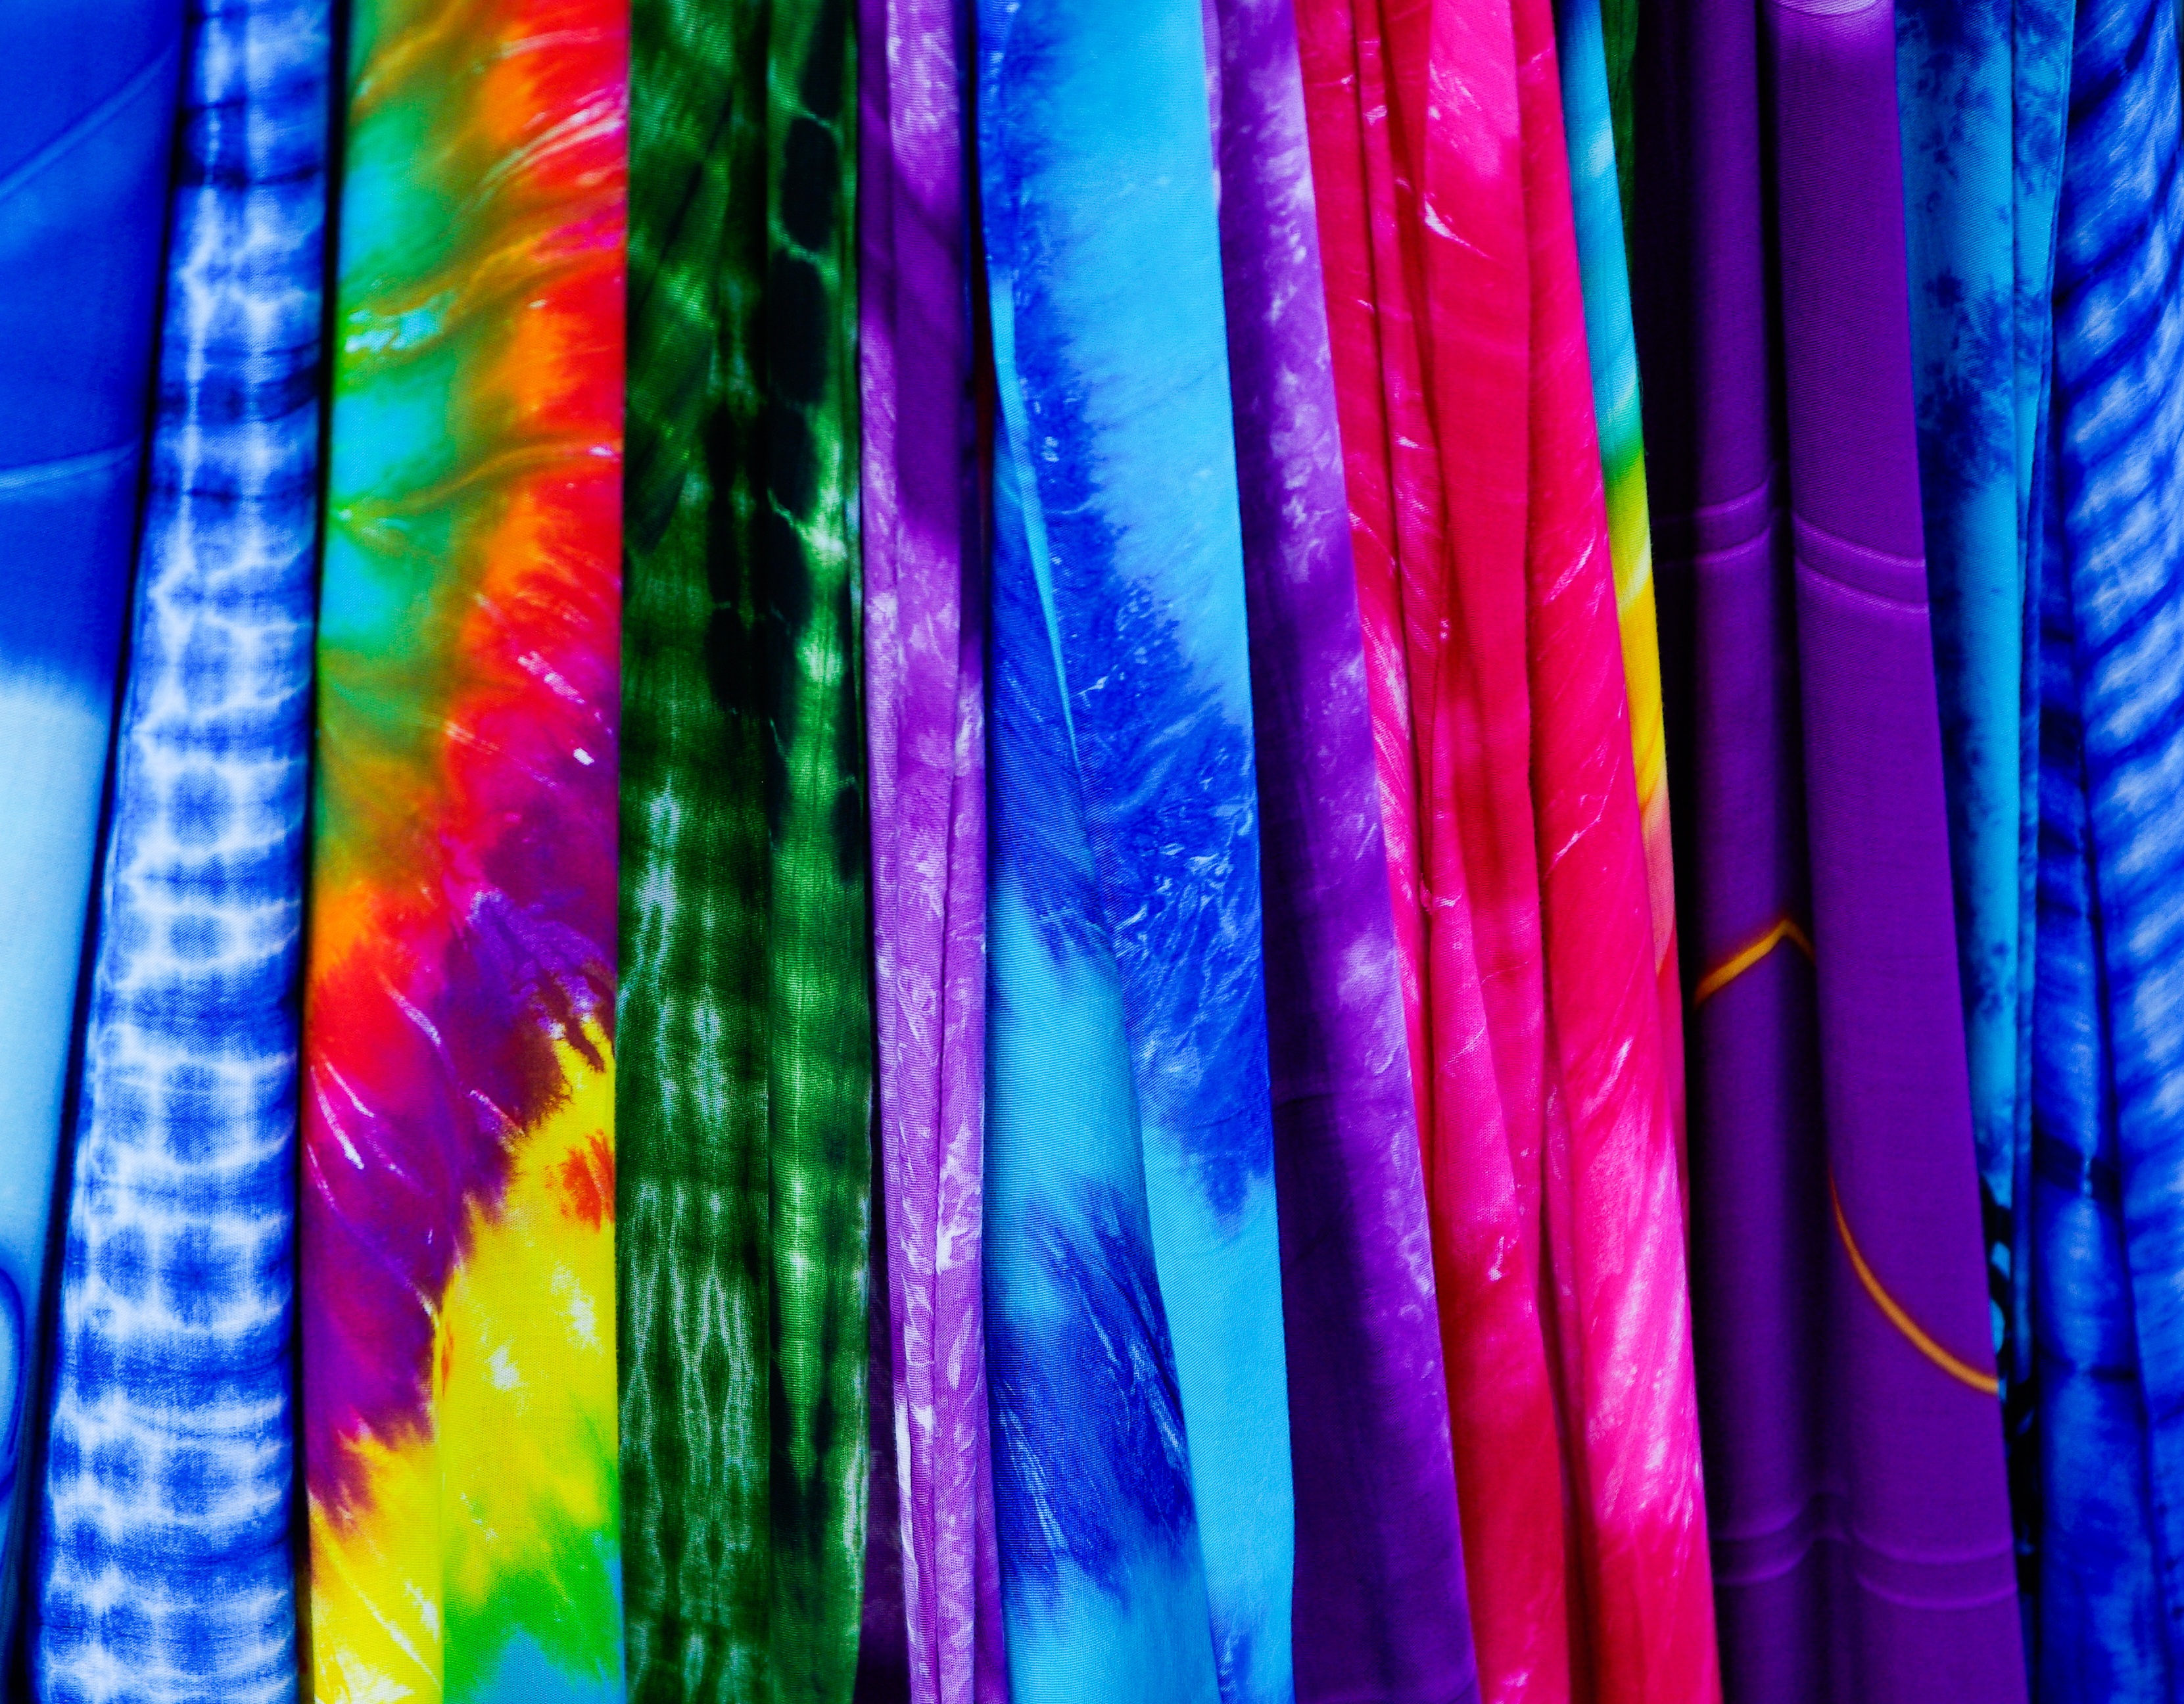
beach, purple, line, color, blue, material, interior design, fabrics, pareo